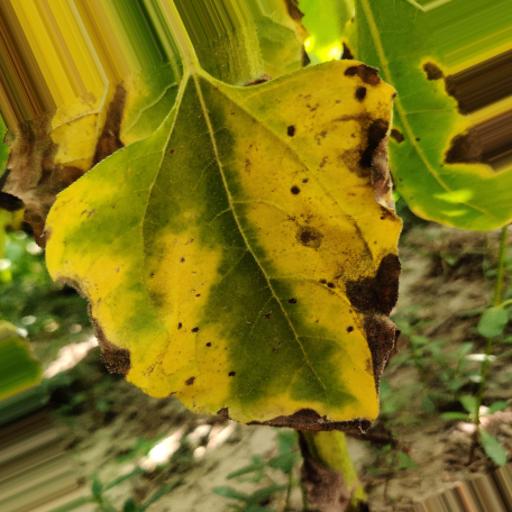
Label: Leaf_scars